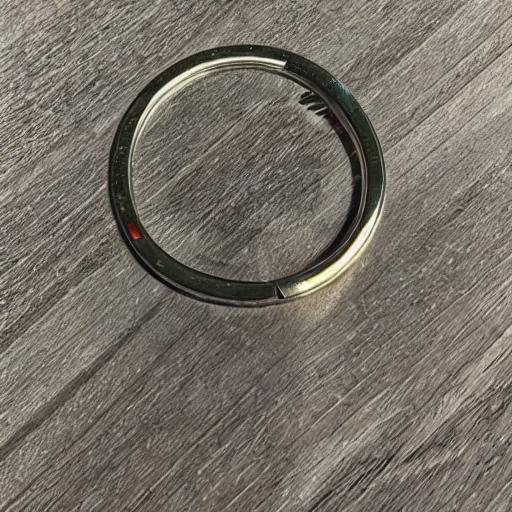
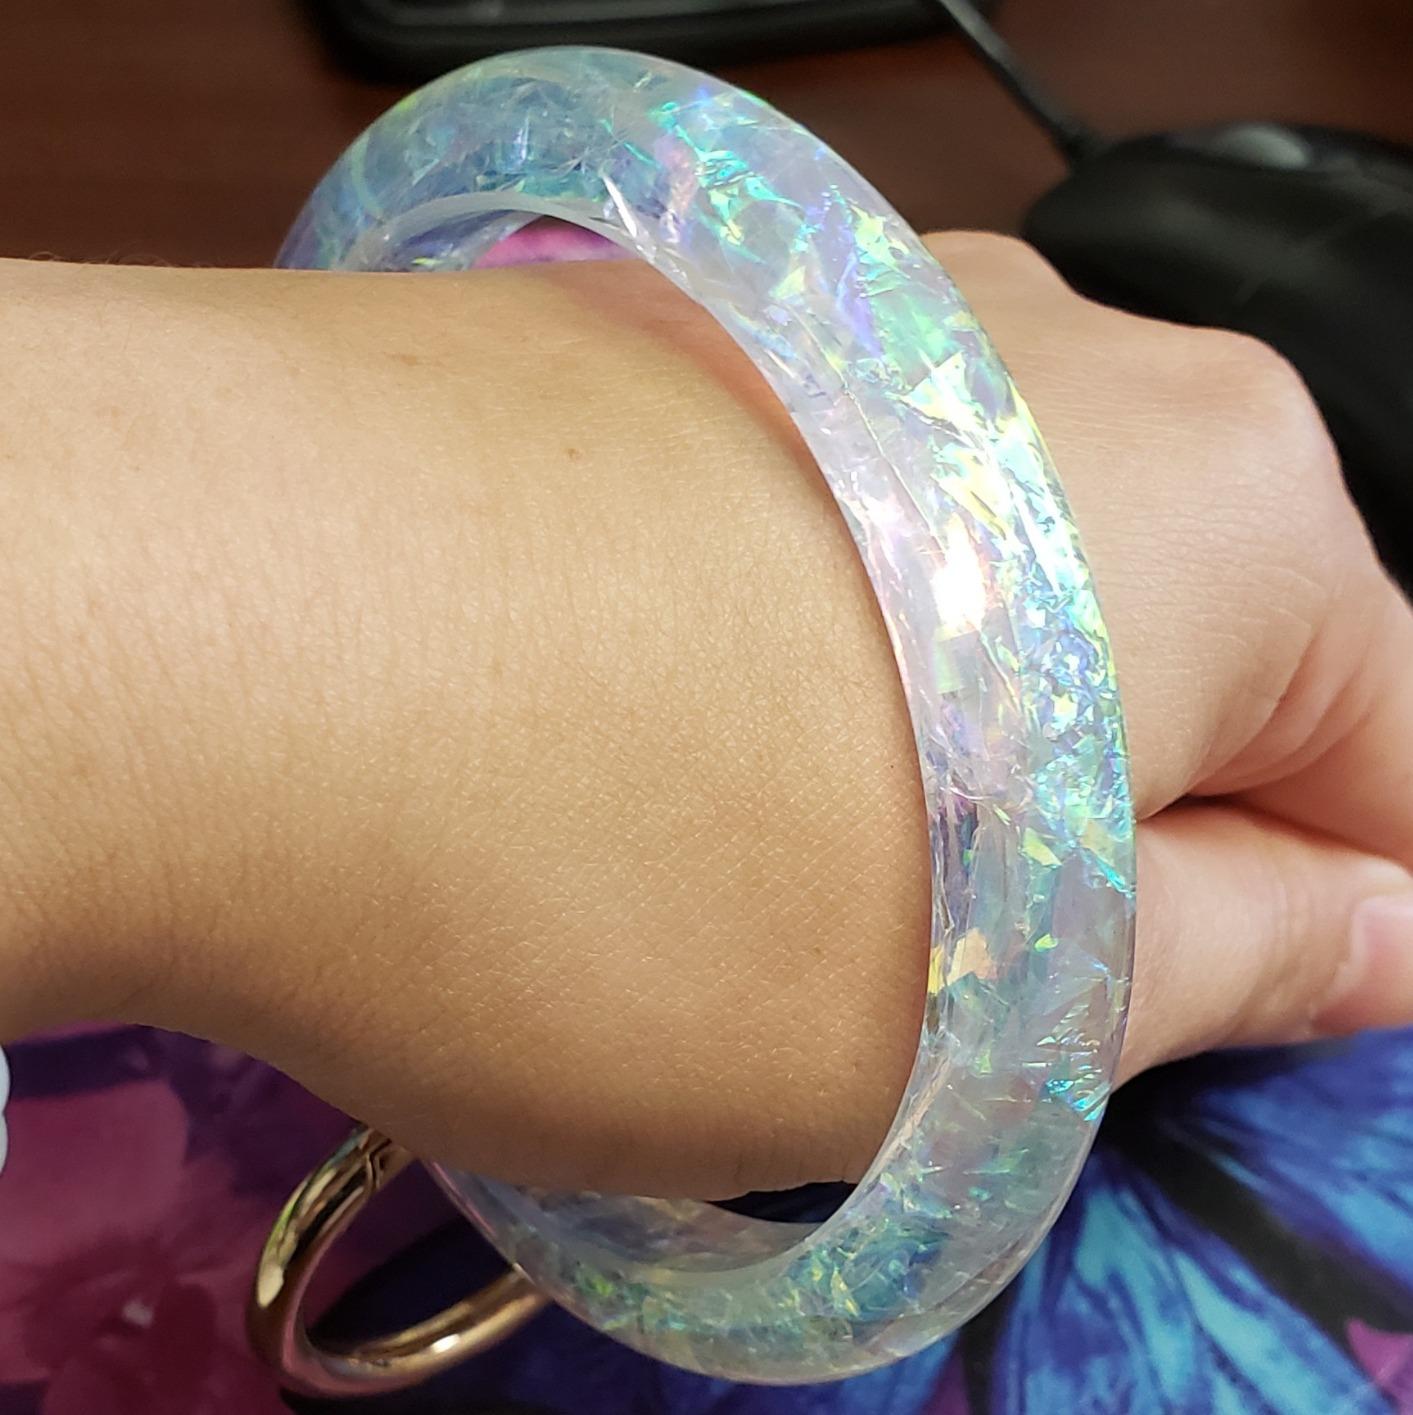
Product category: accessories_keychain
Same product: no